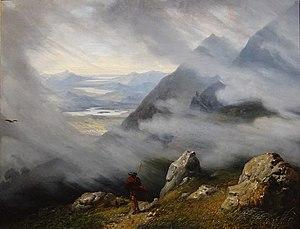
Huile sur toile - 60 x 78 cm Autun, Musée Rolin Photo
Jean-Bruno Gassies, né le 25 octobre 1786 à Bordeaux et mort le 12 octobre 1832 à Paris, est un peintre néoclassique français.